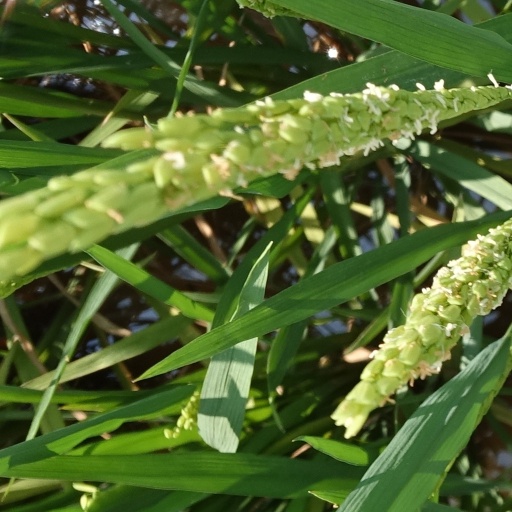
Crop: rice